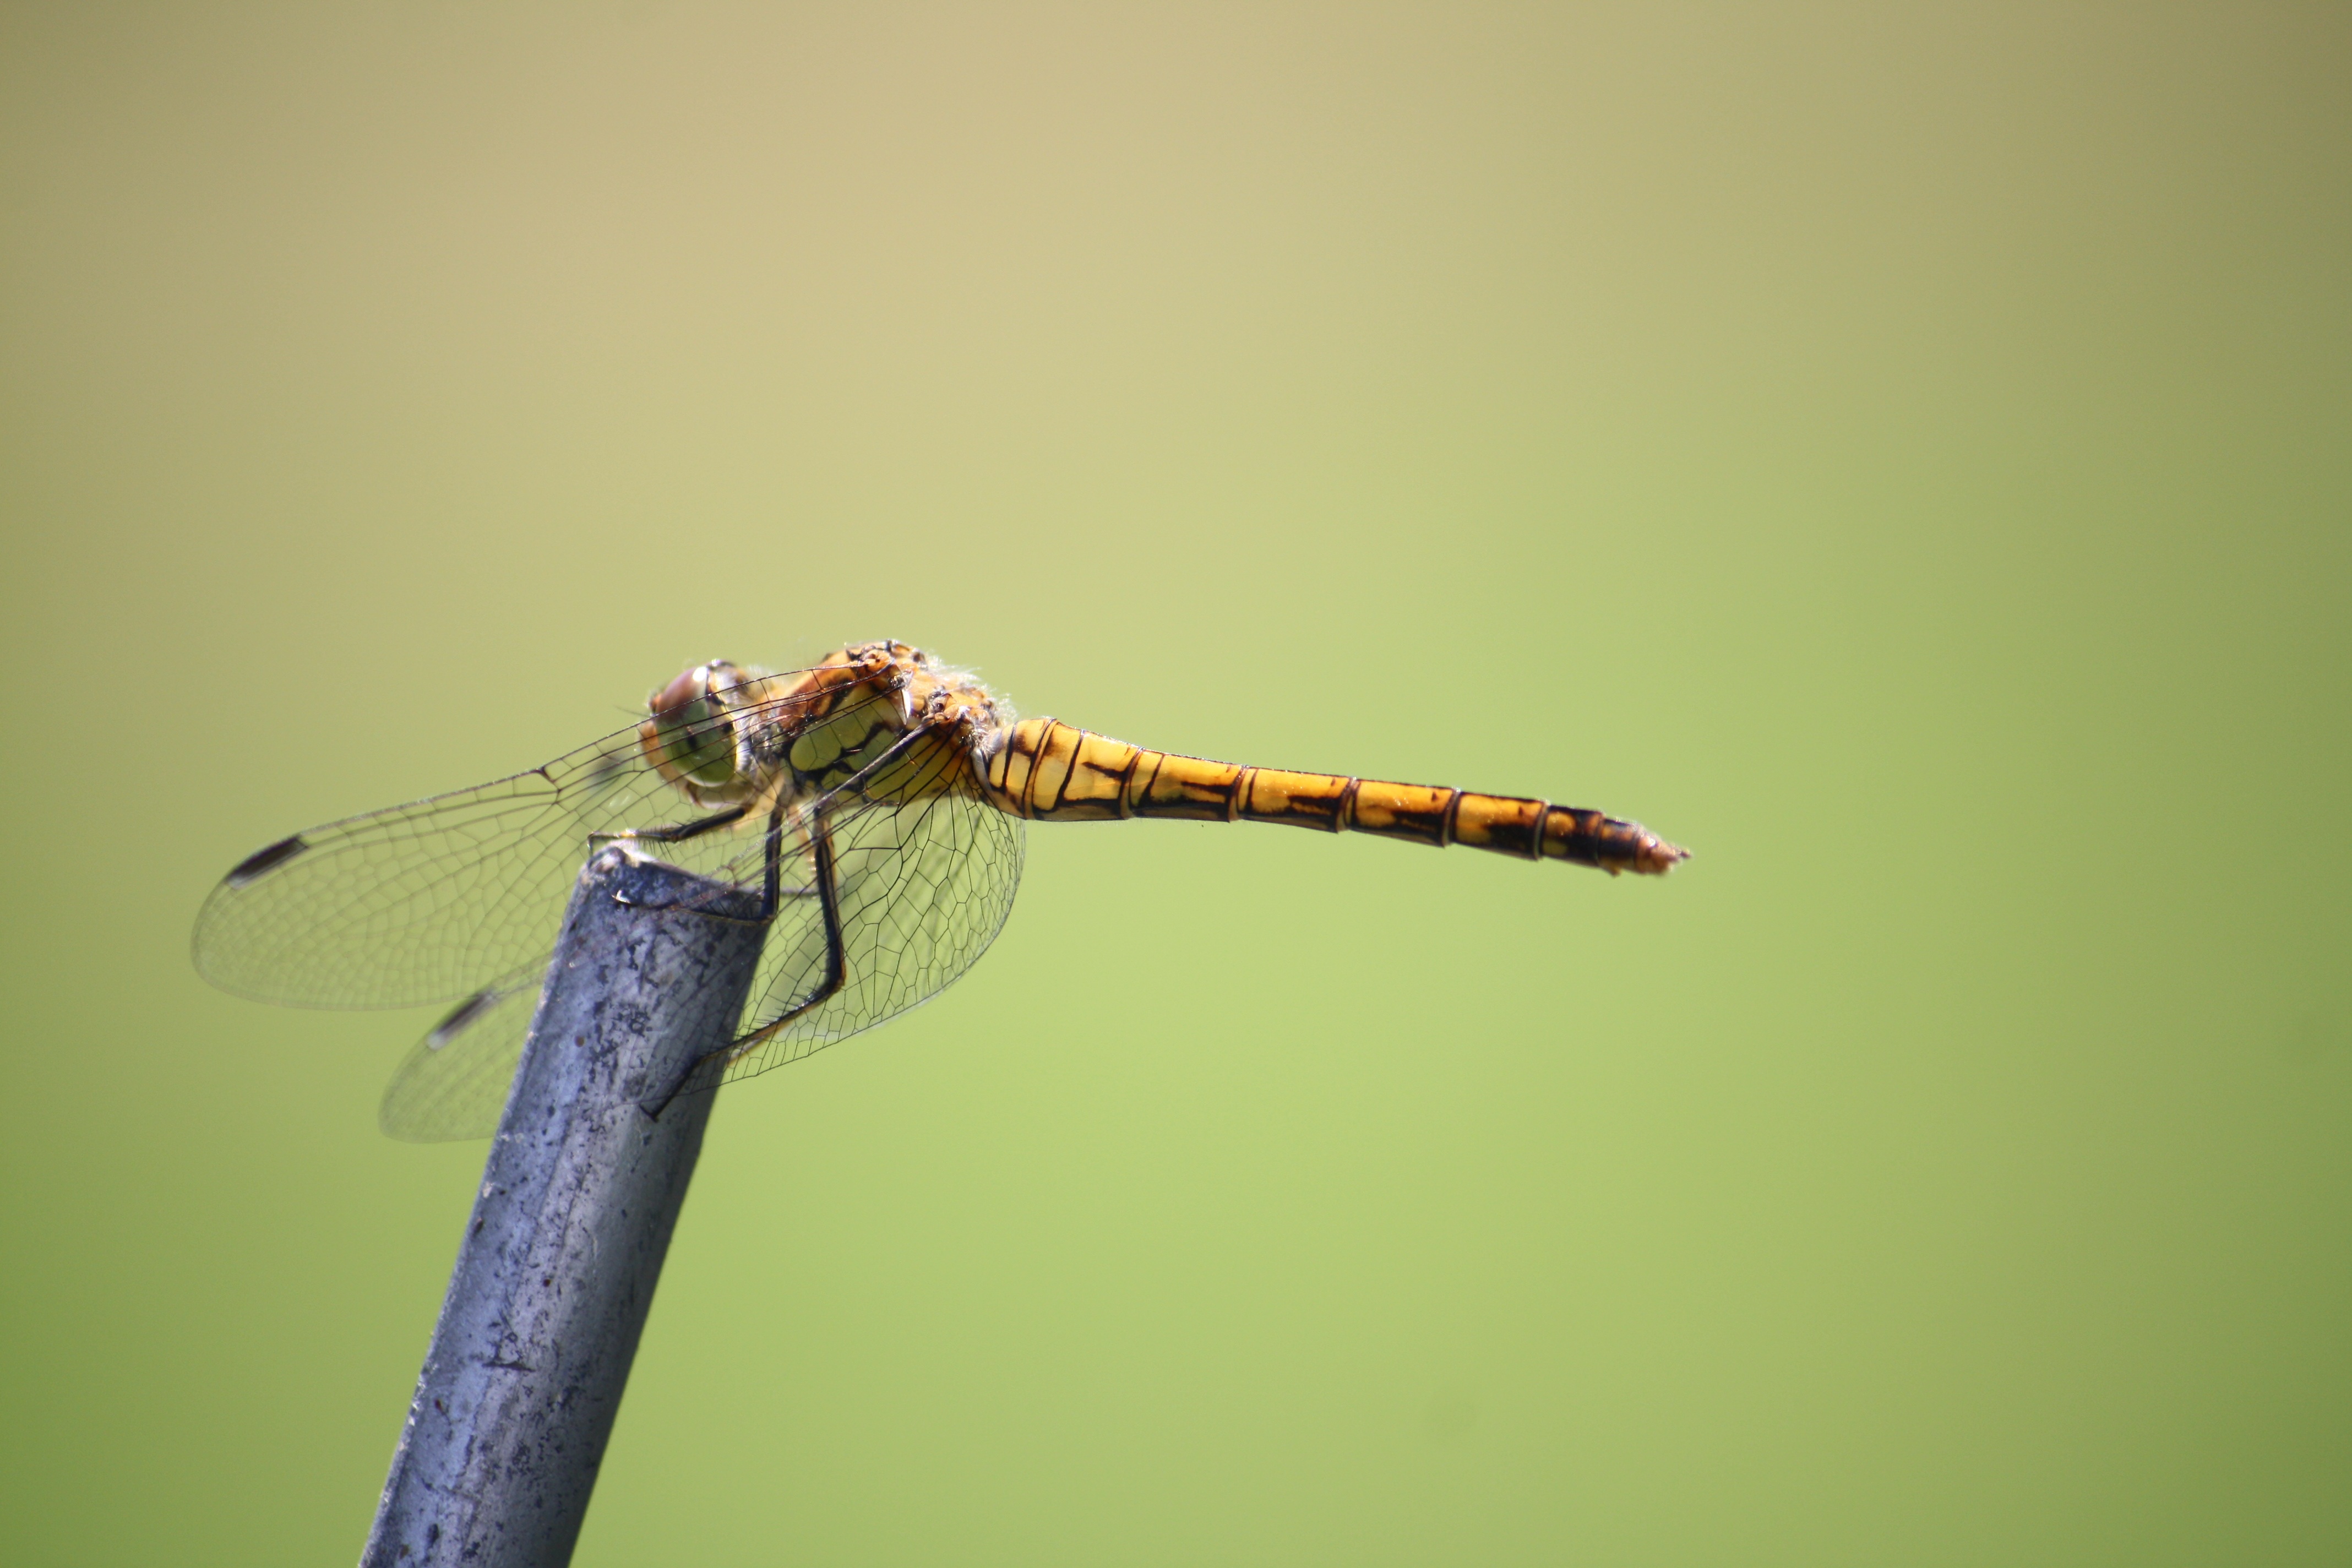
nature, wing, photography, animal, insect, close, fauna, invertebrate, close up, dragonfly, creature, damselfly, macro photography, arthropod, yellow dragonfly, plant stem, dragonflies and damseflies, net winged insects